Wicklow Way

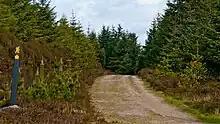
The Wicklow Way has been criticised for its monotonous forest paths

On account of being the second waymarked way to be developed in all of Ireland and also on account of its proximity to Dublin, the Wicklow Way is one of the most popular of Ireland's National Waymarked Trails. It has, however, been subject to some criticisms. Since access to lands along the Way is on a permissive basis, much of the walk is on tarred country roads, is highly dependent on access provided by the state, ( is on land owned by Coillte and is on land owned by the Wicklow Mountains National Park) and covers a relatively small amount of private land. Most of the road walking is confined to the southernmost section of the Way, between Tinahely and Clonegal, where some 63% of the route is on roads. Research by the Wicklow Uplands Council showed that while up to 24,000 people a year walk along the busiest sections, this number falls to under 2,500 a year on the stretches south of Glenmalure.